Khirokitia

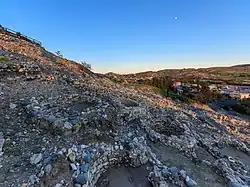
View of Khirokitia

Khirokitia (sometimes spelled Choirokoitia; , suggested meaning "Pig-cradle", from 'pig, boar' + 'place of origin, cradle') is an archaeological site on the island of Cyprus dating from the Neolithic age. It has been listed as a World Heritage Site by UNESCO since 1998. The site is known as one of the most important and best preserved prehistoric sites of the eastern Mediterranean. Much of its importance lies in the evidence of an organised functional society in the form of a collective settlement, with surrounding fortifications for communal protection. The Neolithic aceramic period is represented by this settlement and around 20 other similar settlements spread throughout the island.